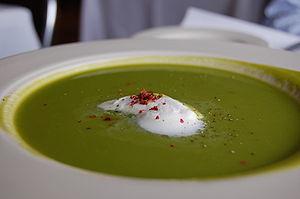
La crème fraîche ou crème fraiche est une crème non stérilisée, maturée ou laissée en l'état.